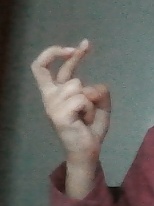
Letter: zay